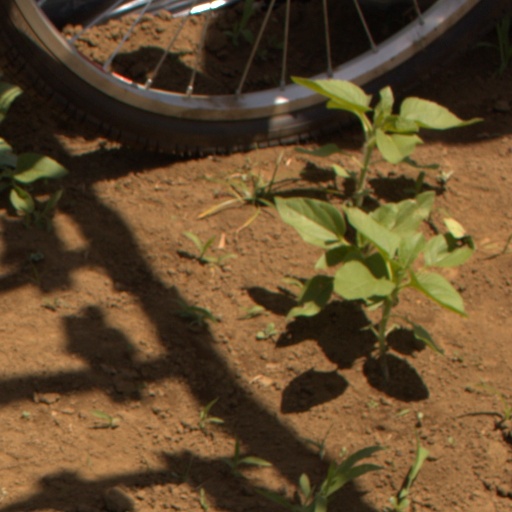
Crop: Jerusalem artichoke